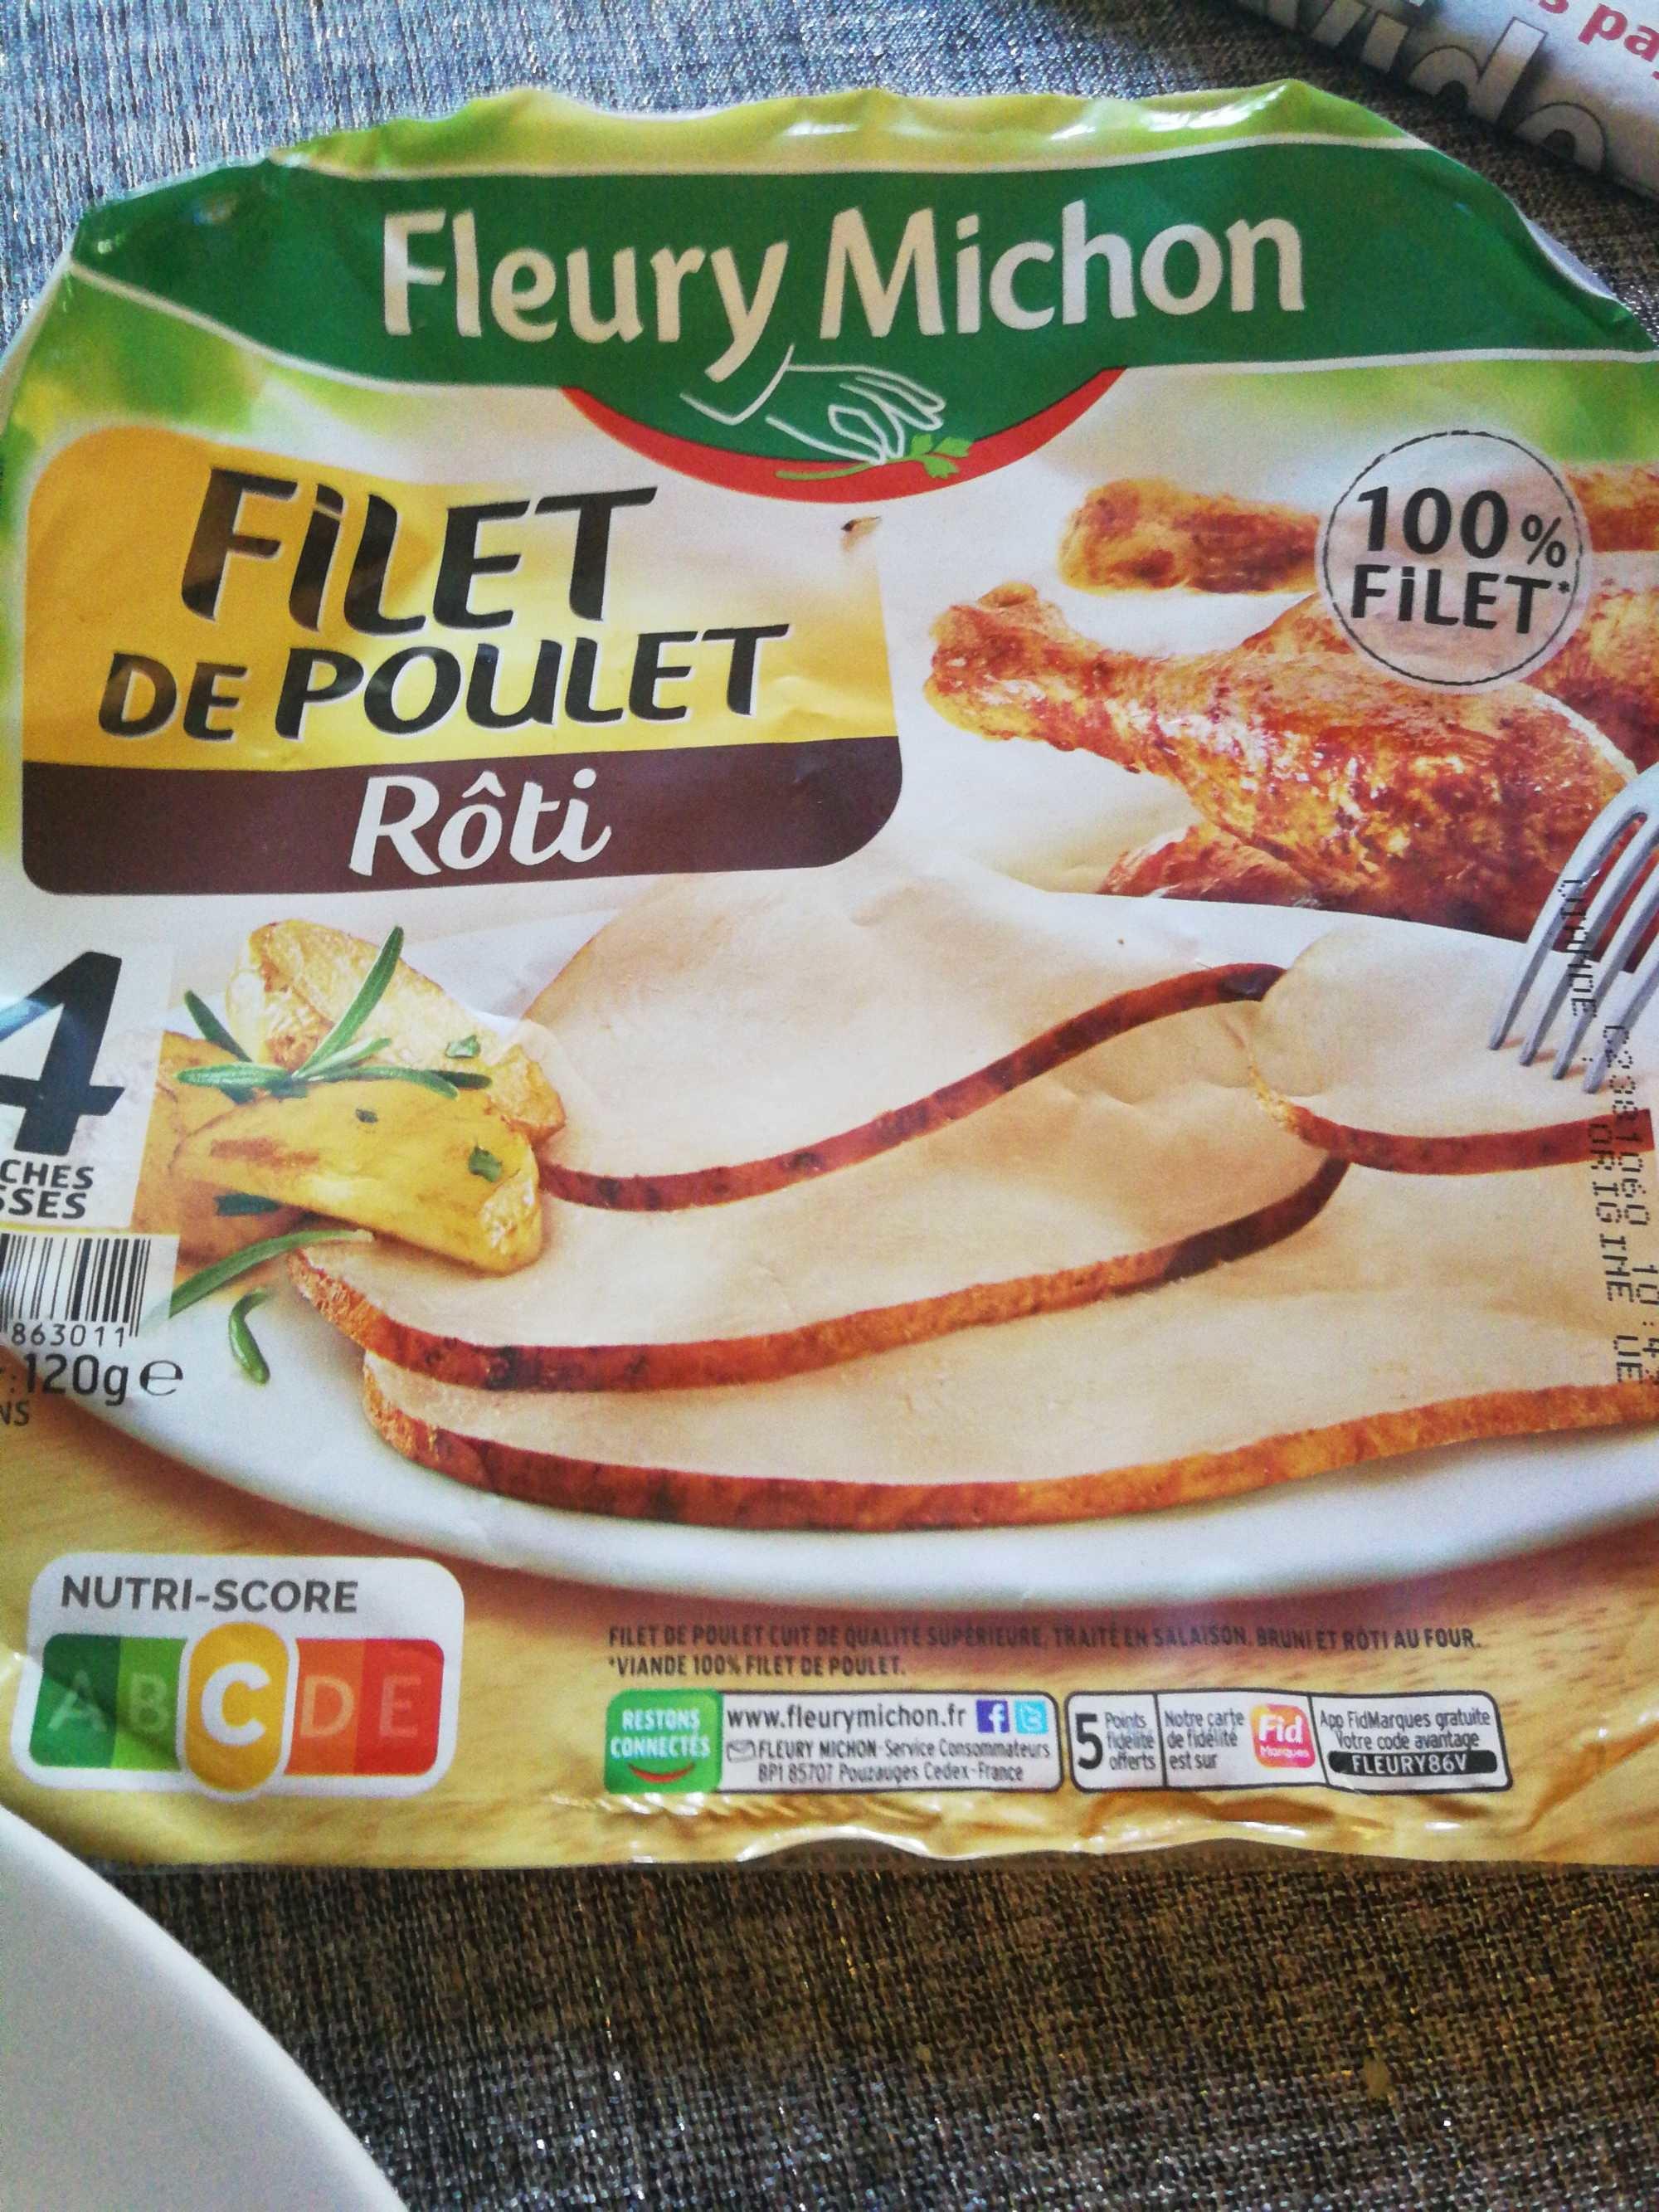
Nutri-Score label: nutriscore-c